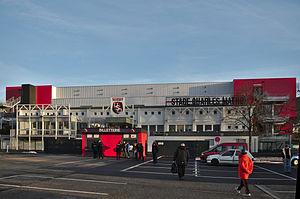
Le stade Charles-Mathon est un stade de rugby à XV situé à Oyonnax, dans l'Ain. C'est le stade de l'Union sportive Oyonnax rugby qui évolue en Top 14 depuis 2013.
Oyonnax Rugby est un club français de rugby à XV fondé en 1909, basé à Oyonnax dans le département de l'Ain. Il évolue au stade Charles-Mathon.